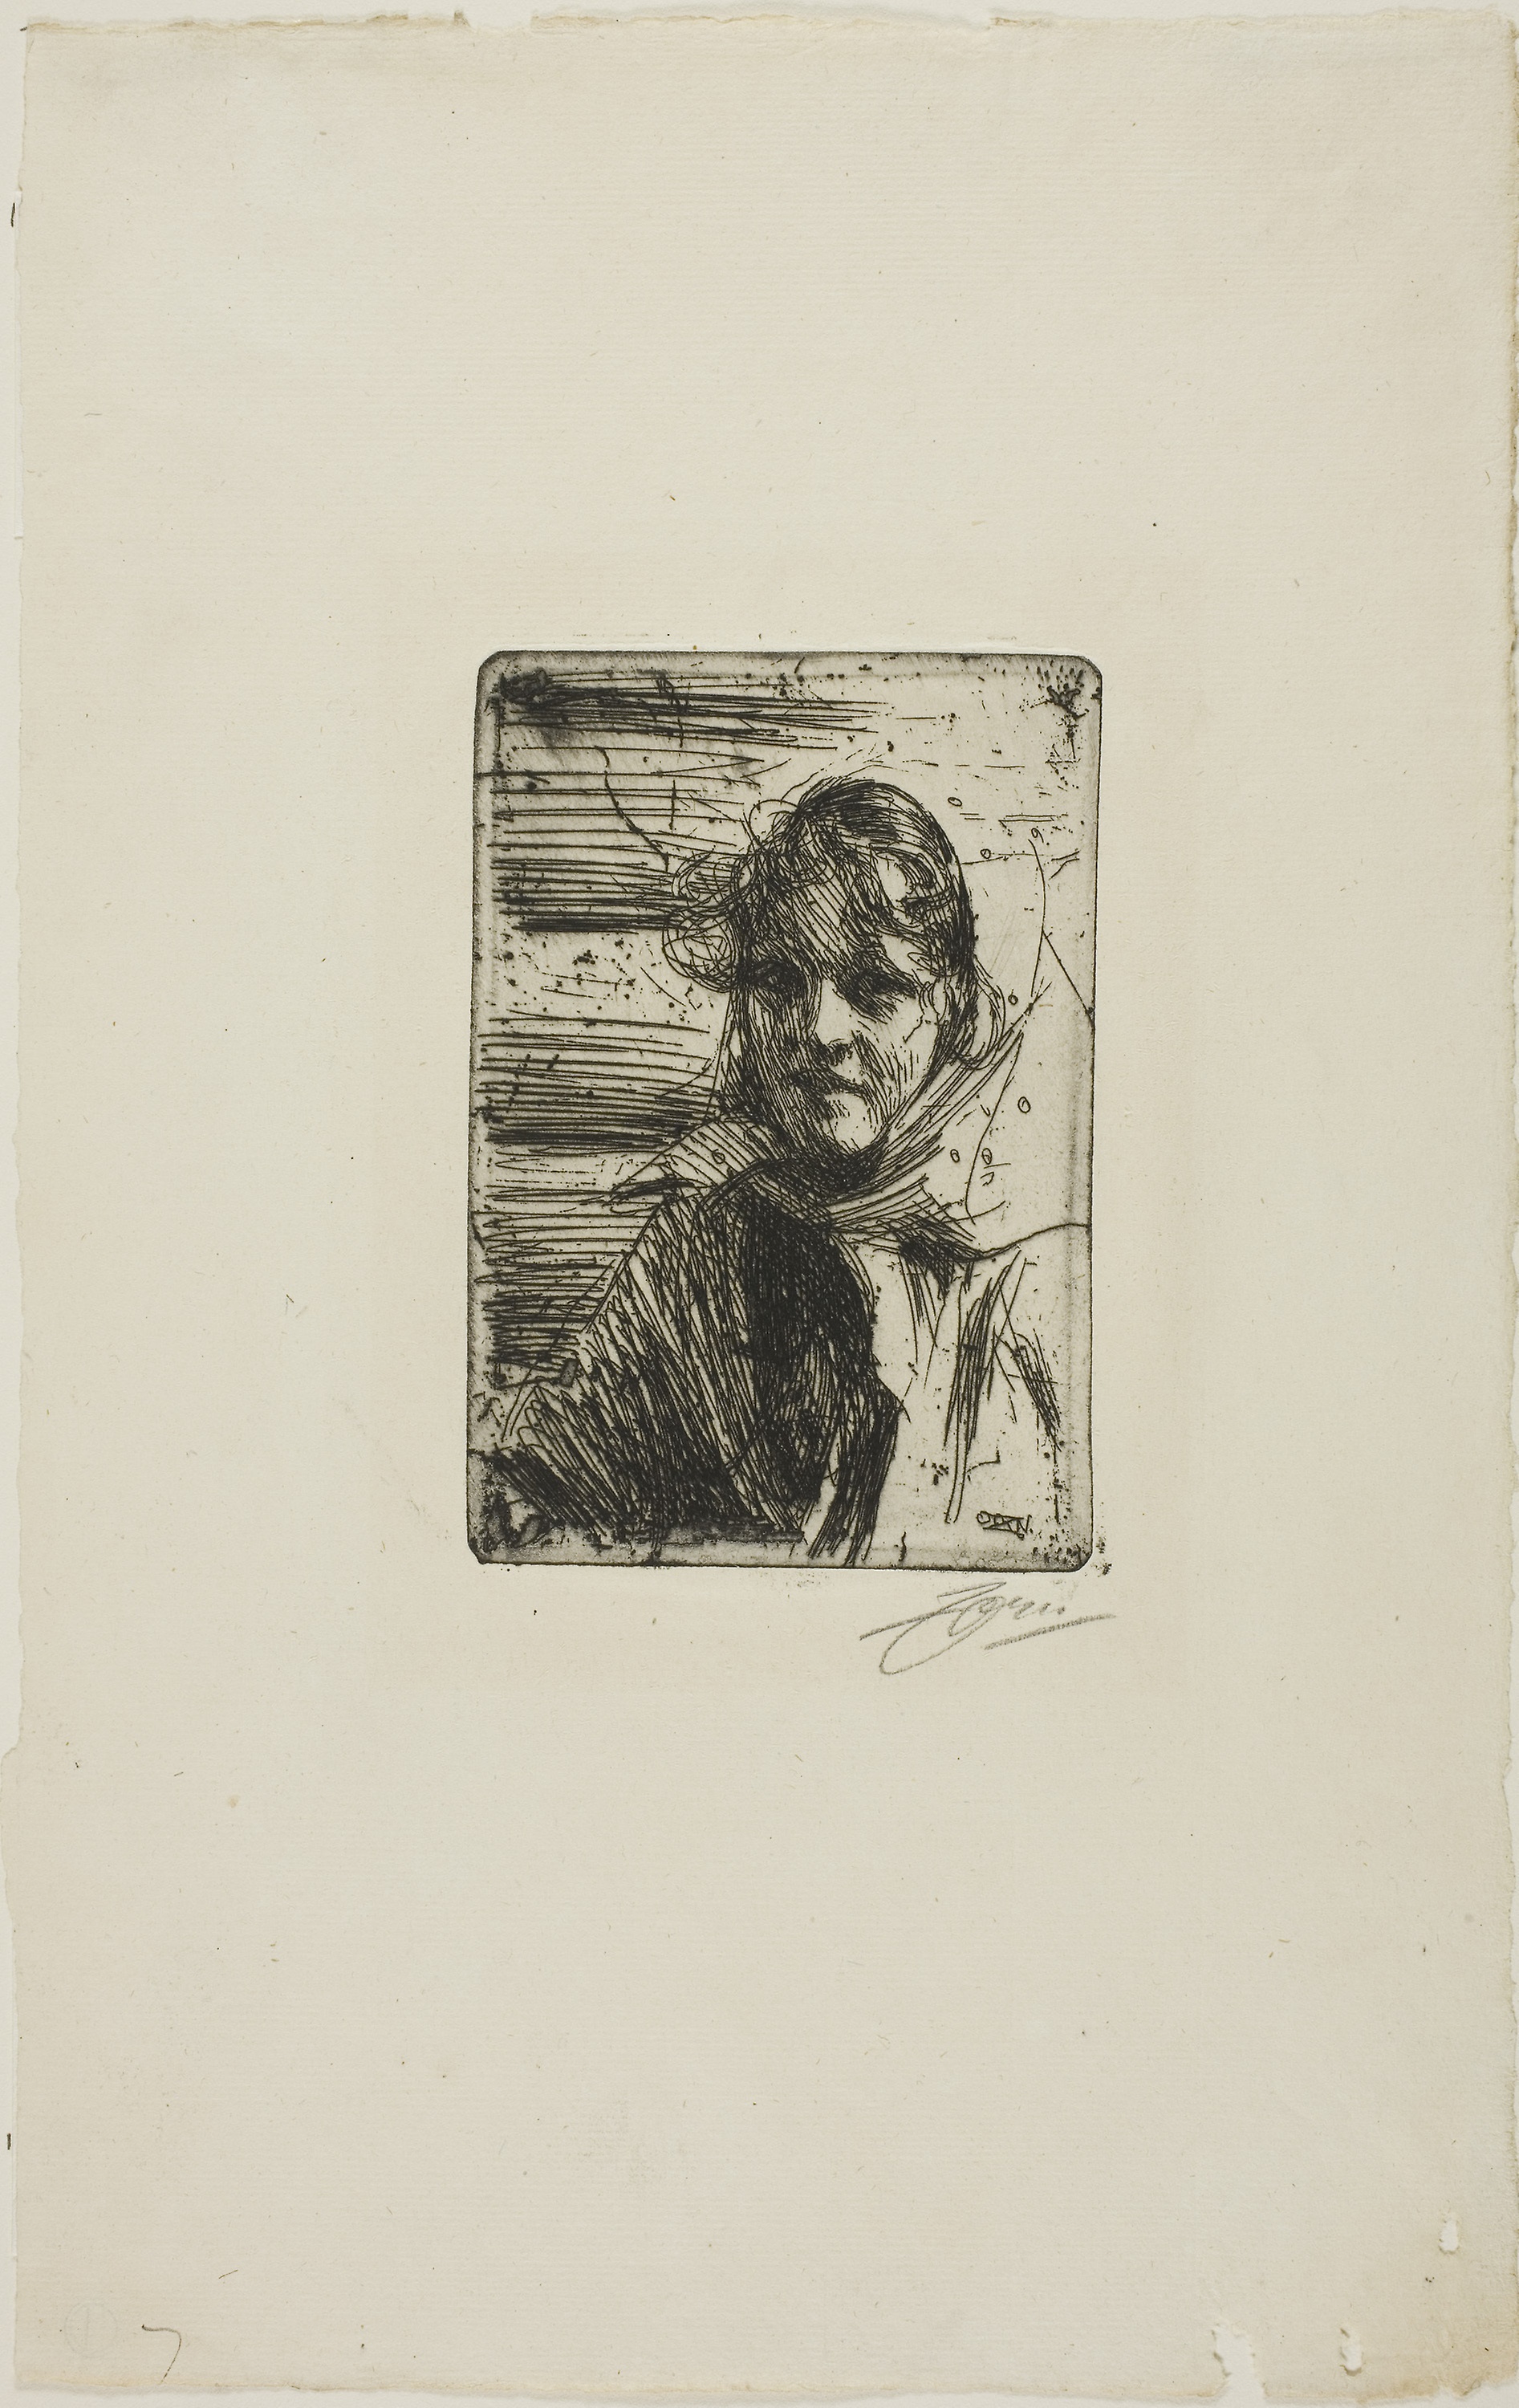
drawing, art, artwork, font, illustration, sketch